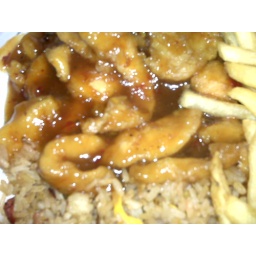
Tender chicken breast. Caressed by a spicy orange sauce ! So juicy juicy good ! LOL #originals #@ Bayamon, PR 00959